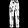
Label: Trouser